Imperial General Headquarters

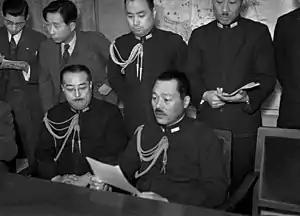
Announcement from Imperial General Headquarters January 1942

The majority of these troops were stationed in China, Indochina, Japan, Taiwan, and Korea. This includes some 61 divisions, 59 brigades, and 51 air squadrons. Only a fraction of Japan's military, 11 to 14 divisions and the South Seas Detachment, were available for the December 1941 operations in South-East Asia and the Pacific.